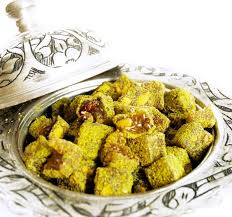
Yemek: lokum